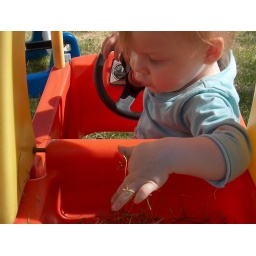
Gotta put grass in the car to make it go!